Emma White (cyclist)

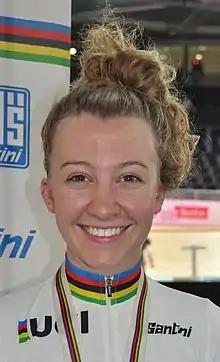
White in 2020

Emma White (born August 23, 1997) is an American former professional racing cyclist, who rode professionally between 2016 and 2021, entirely for UCI Women's Continental Team .